James Wilmot

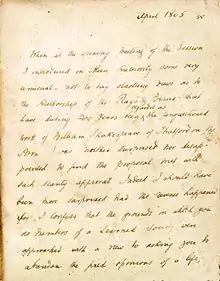
Page from a manuscript purportedly written in 1805 by James Cowell, which has since been determined to be a forgery. MS 294, Senate House Library, University of London

Wilmot's Shakespeare research is said to have been reported in two lectures to the Ipswich Philosophic Society in 1805 by his friend, James Corton Cowell, preserved in a two-part manuscript, "Some reflections on the life of William Shakespeare". The lectures, contained in a "thin quarto volume", were donated to the University of London in 1929 by the widow of the prominent Baconian Sir Edwin Durning-Lawrence (1837–1914) and first made public in 1932. They tell of Wilmot's search for Shakespeare's books or records in country manor libraries within a radius of of Stratford. According to the "Reflections", by 1781, Wilmot had concluded that Shakespeare could not have authored the works attributed to him and that Sir Francis Bacon had. Nevertheless, concerned that his views might not be taken seriously, Wilmot destroyed all evidence of his theory, confiding his findings only to Cowell.